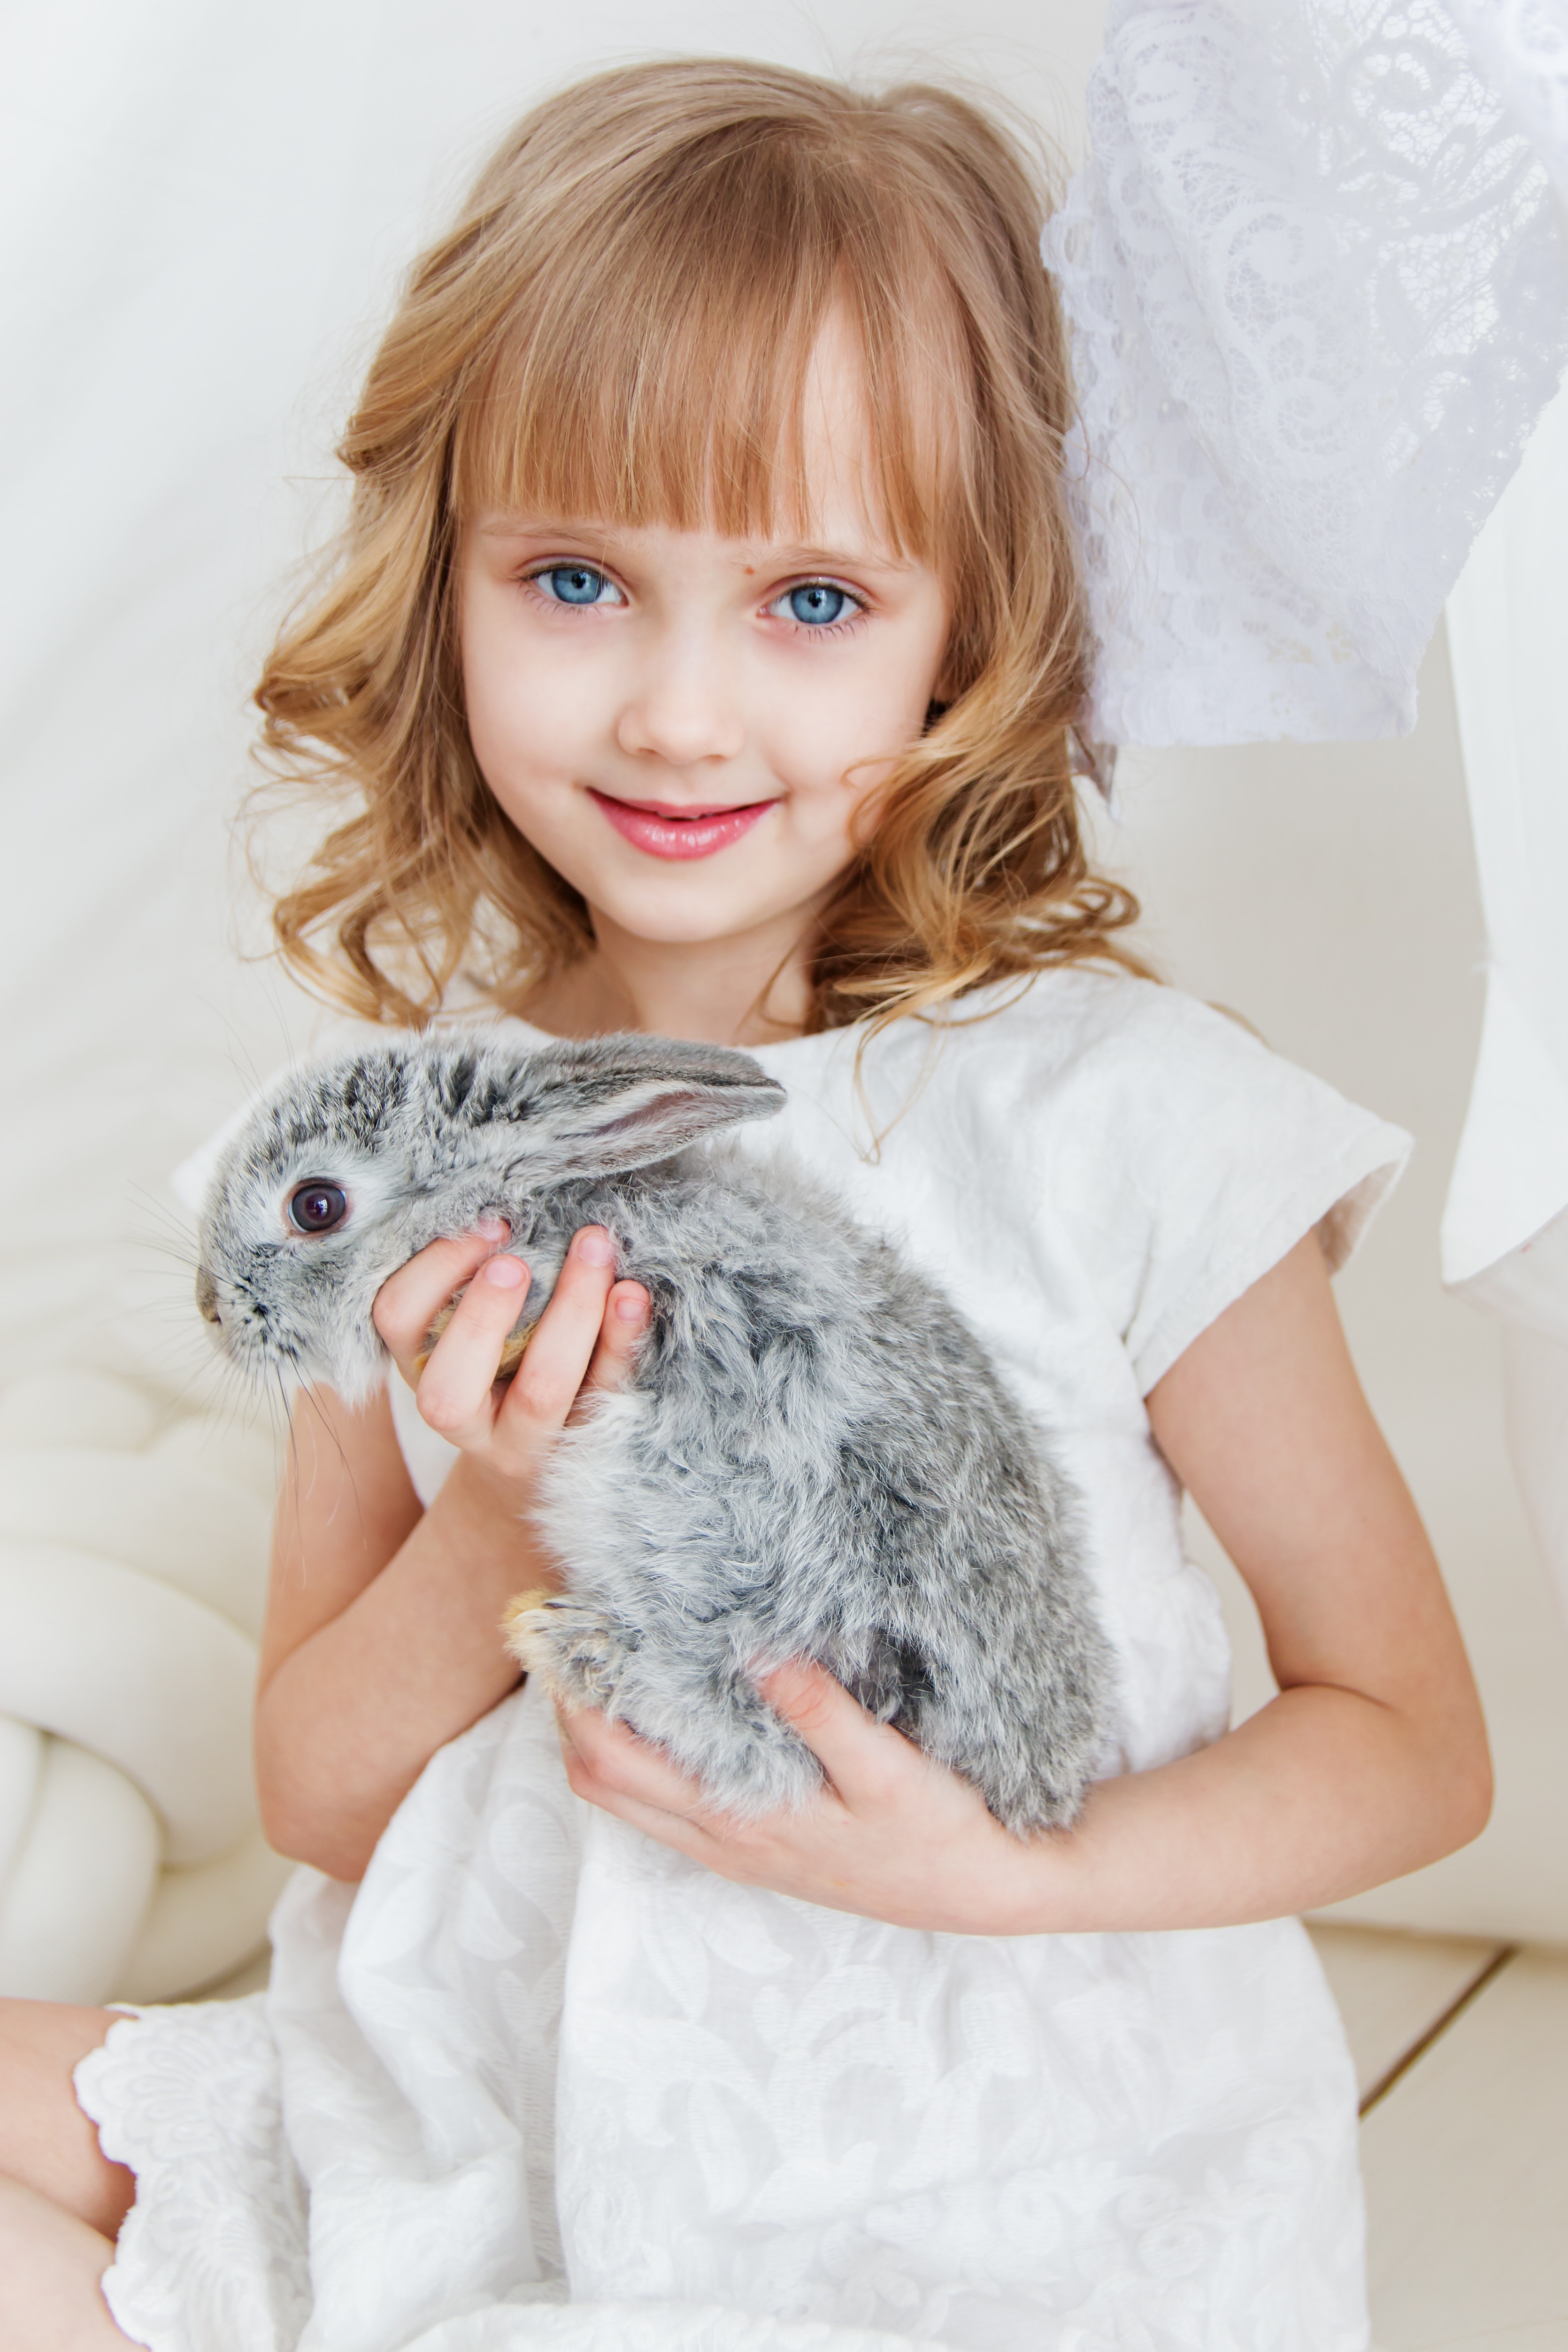
white, child, skin, fur, eye, child model, toddler, textile, chinchilla, silver, toy, ear